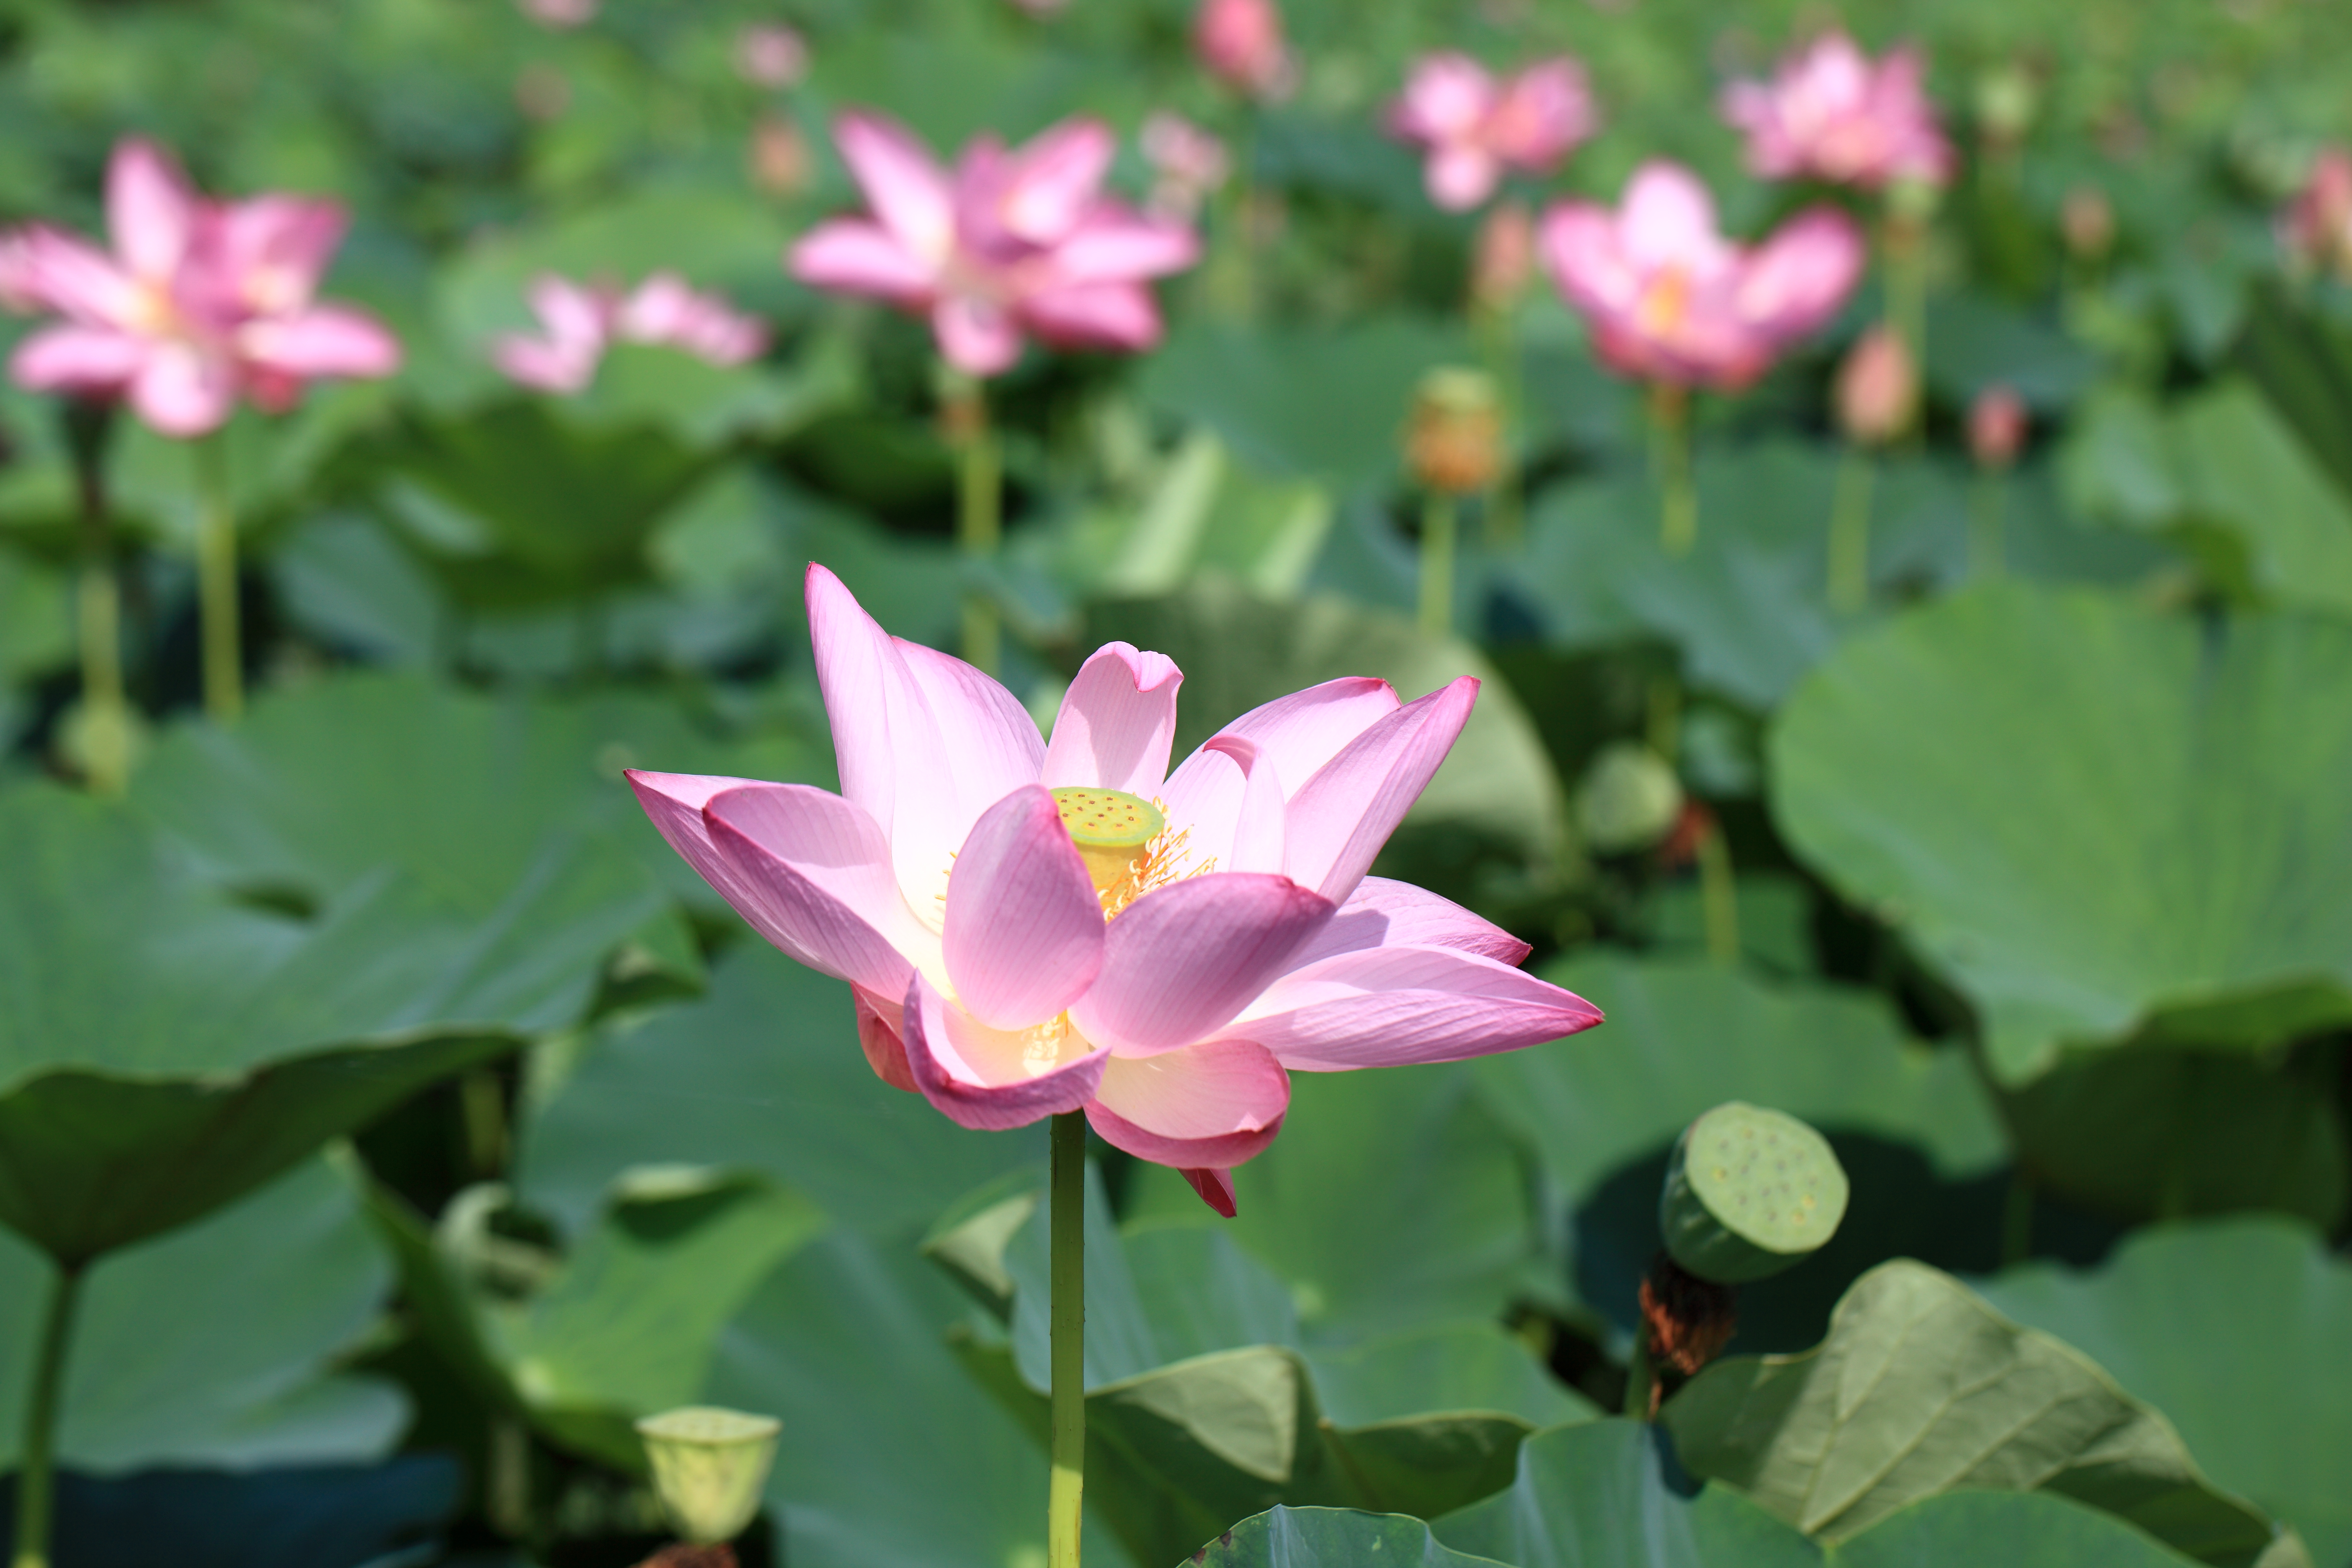
plant, flower, petal, high, botany, sacred lotus, aquatic plant, flora, lotus, 5d, hires, markii, hi, res, resolution, flowering plant, daisy family, annual plant, land plant, lotus family, proteales